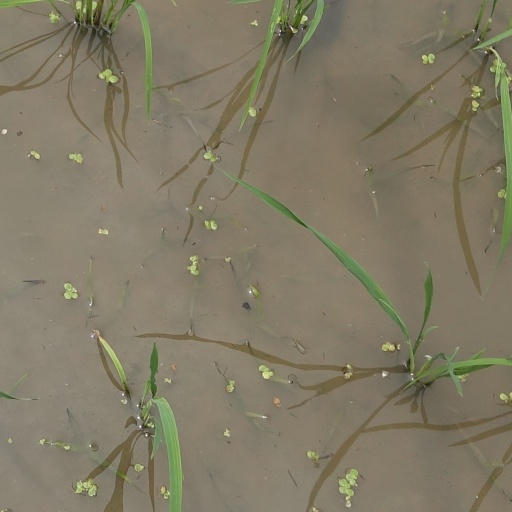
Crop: rice